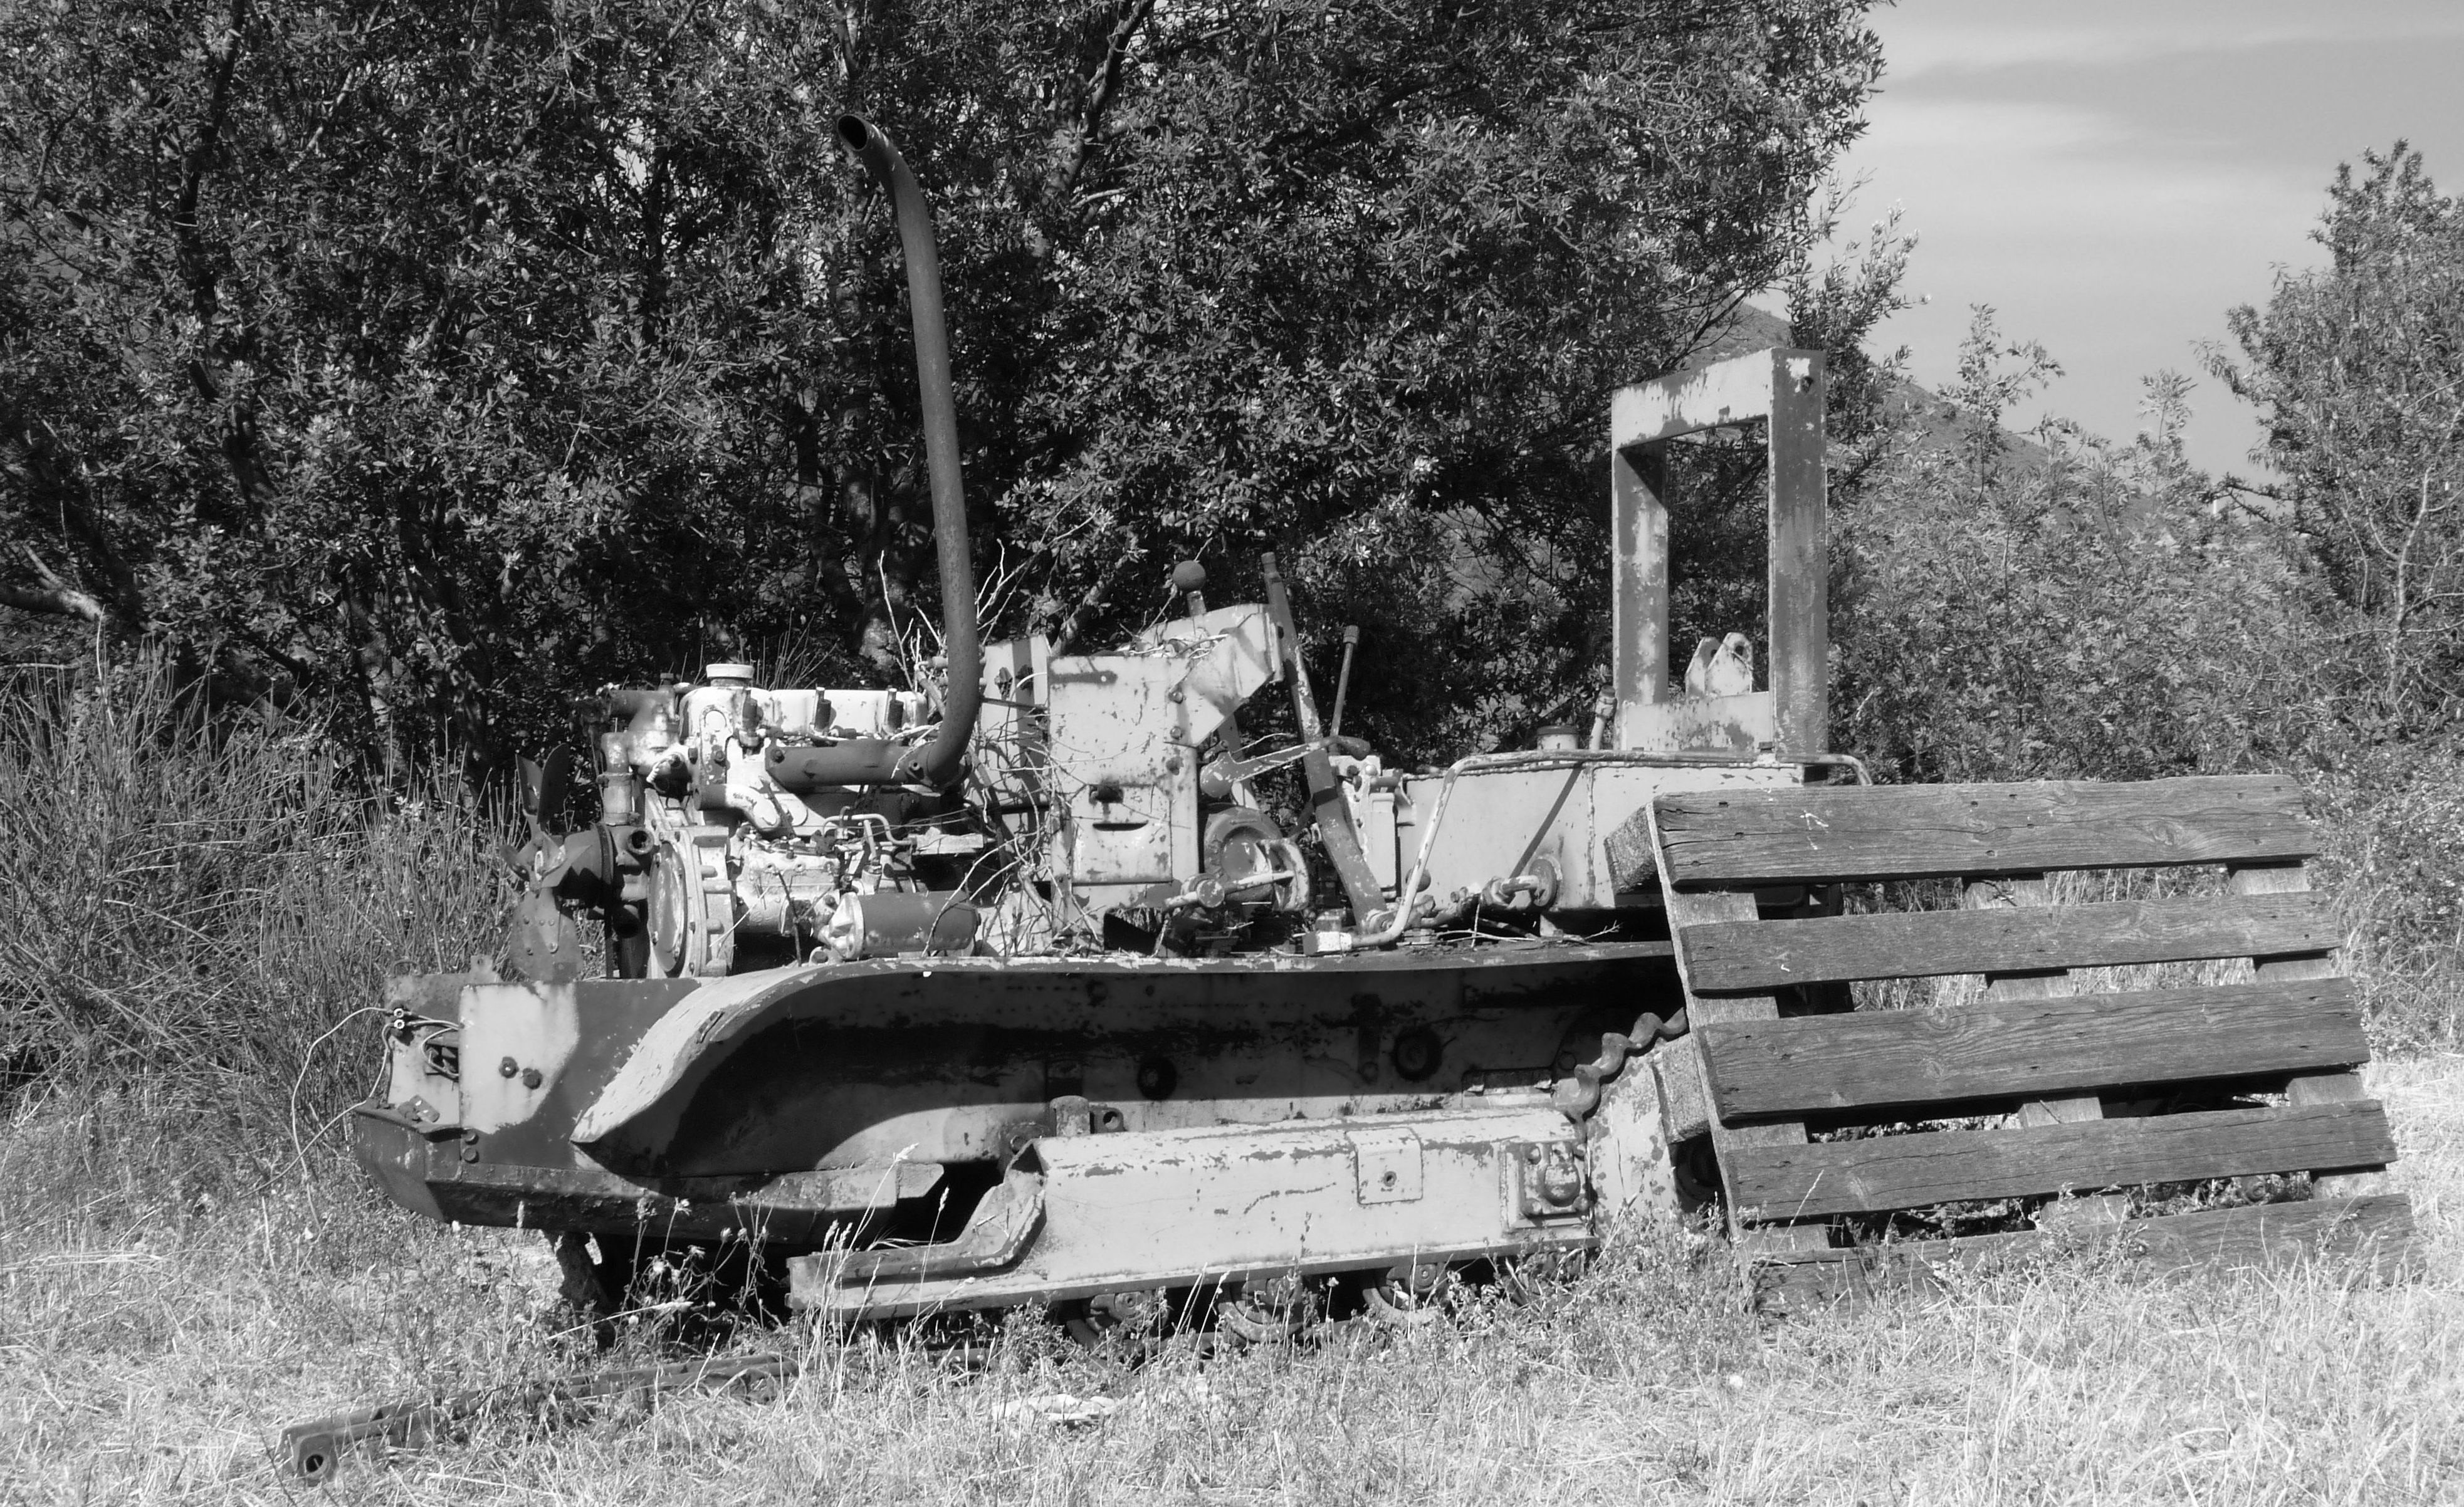
black and white, vintage, transport, vehicle, bulldozer, locomotive, tank, scrap, rural area, carcass, monochrome photography, combat vehicle